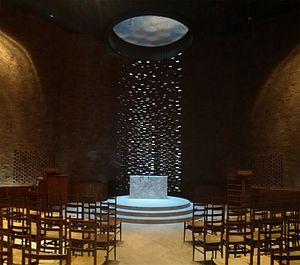
La Chapelle du MIT ou Chapelle Kresge est une chapelle non-confessionnelle qui se situe sur le campus du Massachusetts Institute of Technology à Cambridge, Massachusetts. Elle est consacrée en 1955 et achevée en 1956. Conçue par Eero Saarinen, la chapelle se trouve à côté du Kresge Auditorium et du Kresge Oval également créés par l’architecte.